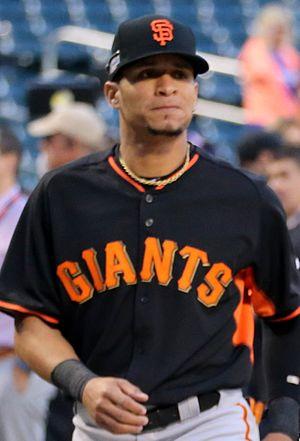
Gorkys Gustavo Hernández Lugo est un voltigeur des Giants de San Francisco de la Ligue majeure de baseball.